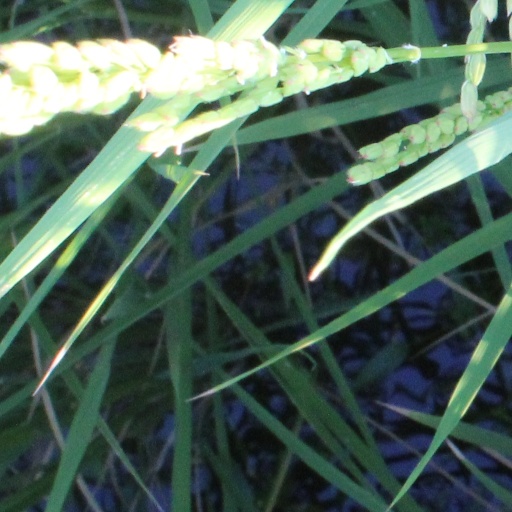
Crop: rice